Saturday Morning Watchmen

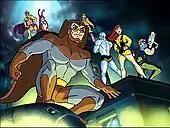
Screenshot of the Watchmen gathered together

The short film claims to be a 1980s animated television version of "Watchmen", and features Rorschach, Ozymandias, Silk Spectre II, The Comedian, Doctor Manhattan, Nite Owl II, Bubastis the genetically engineered red and black-striped lynx, and the giant space-squid from the comics. Concepts like Ozymandias' television room and Nite Owl's hovercraft also appear in the video. However, many of the comic's concepts appear reversed, a slight at the sanitation of 1980s programming.